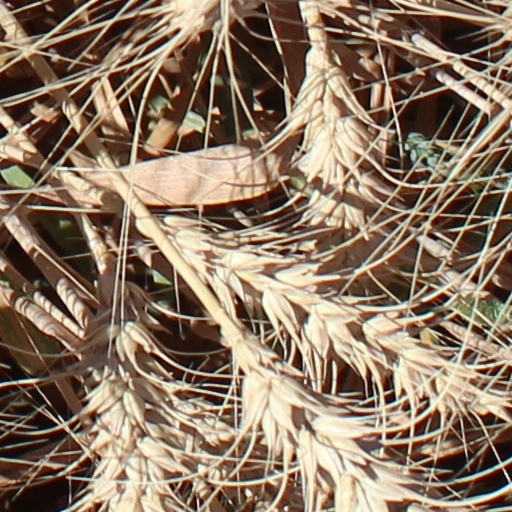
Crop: wheat